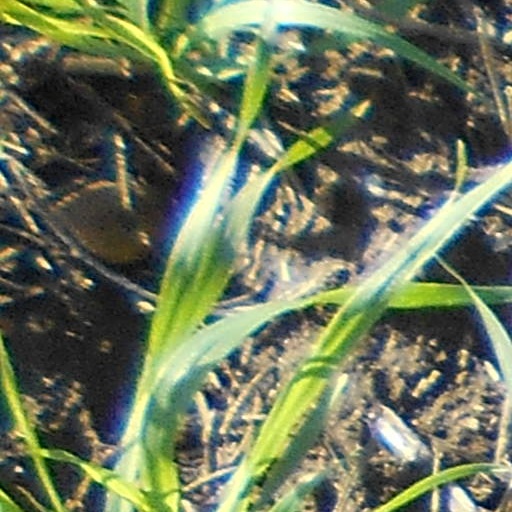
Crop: wheat